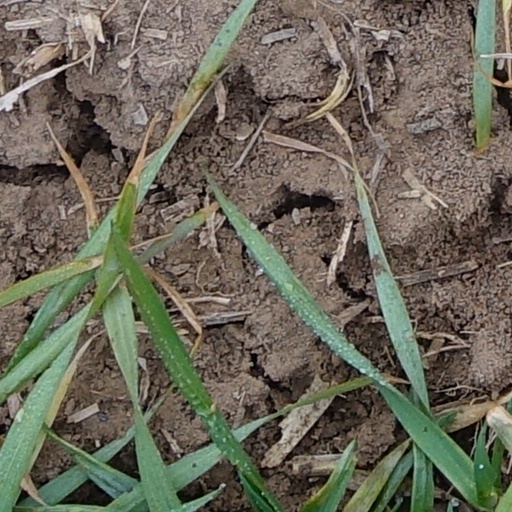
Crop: wheat